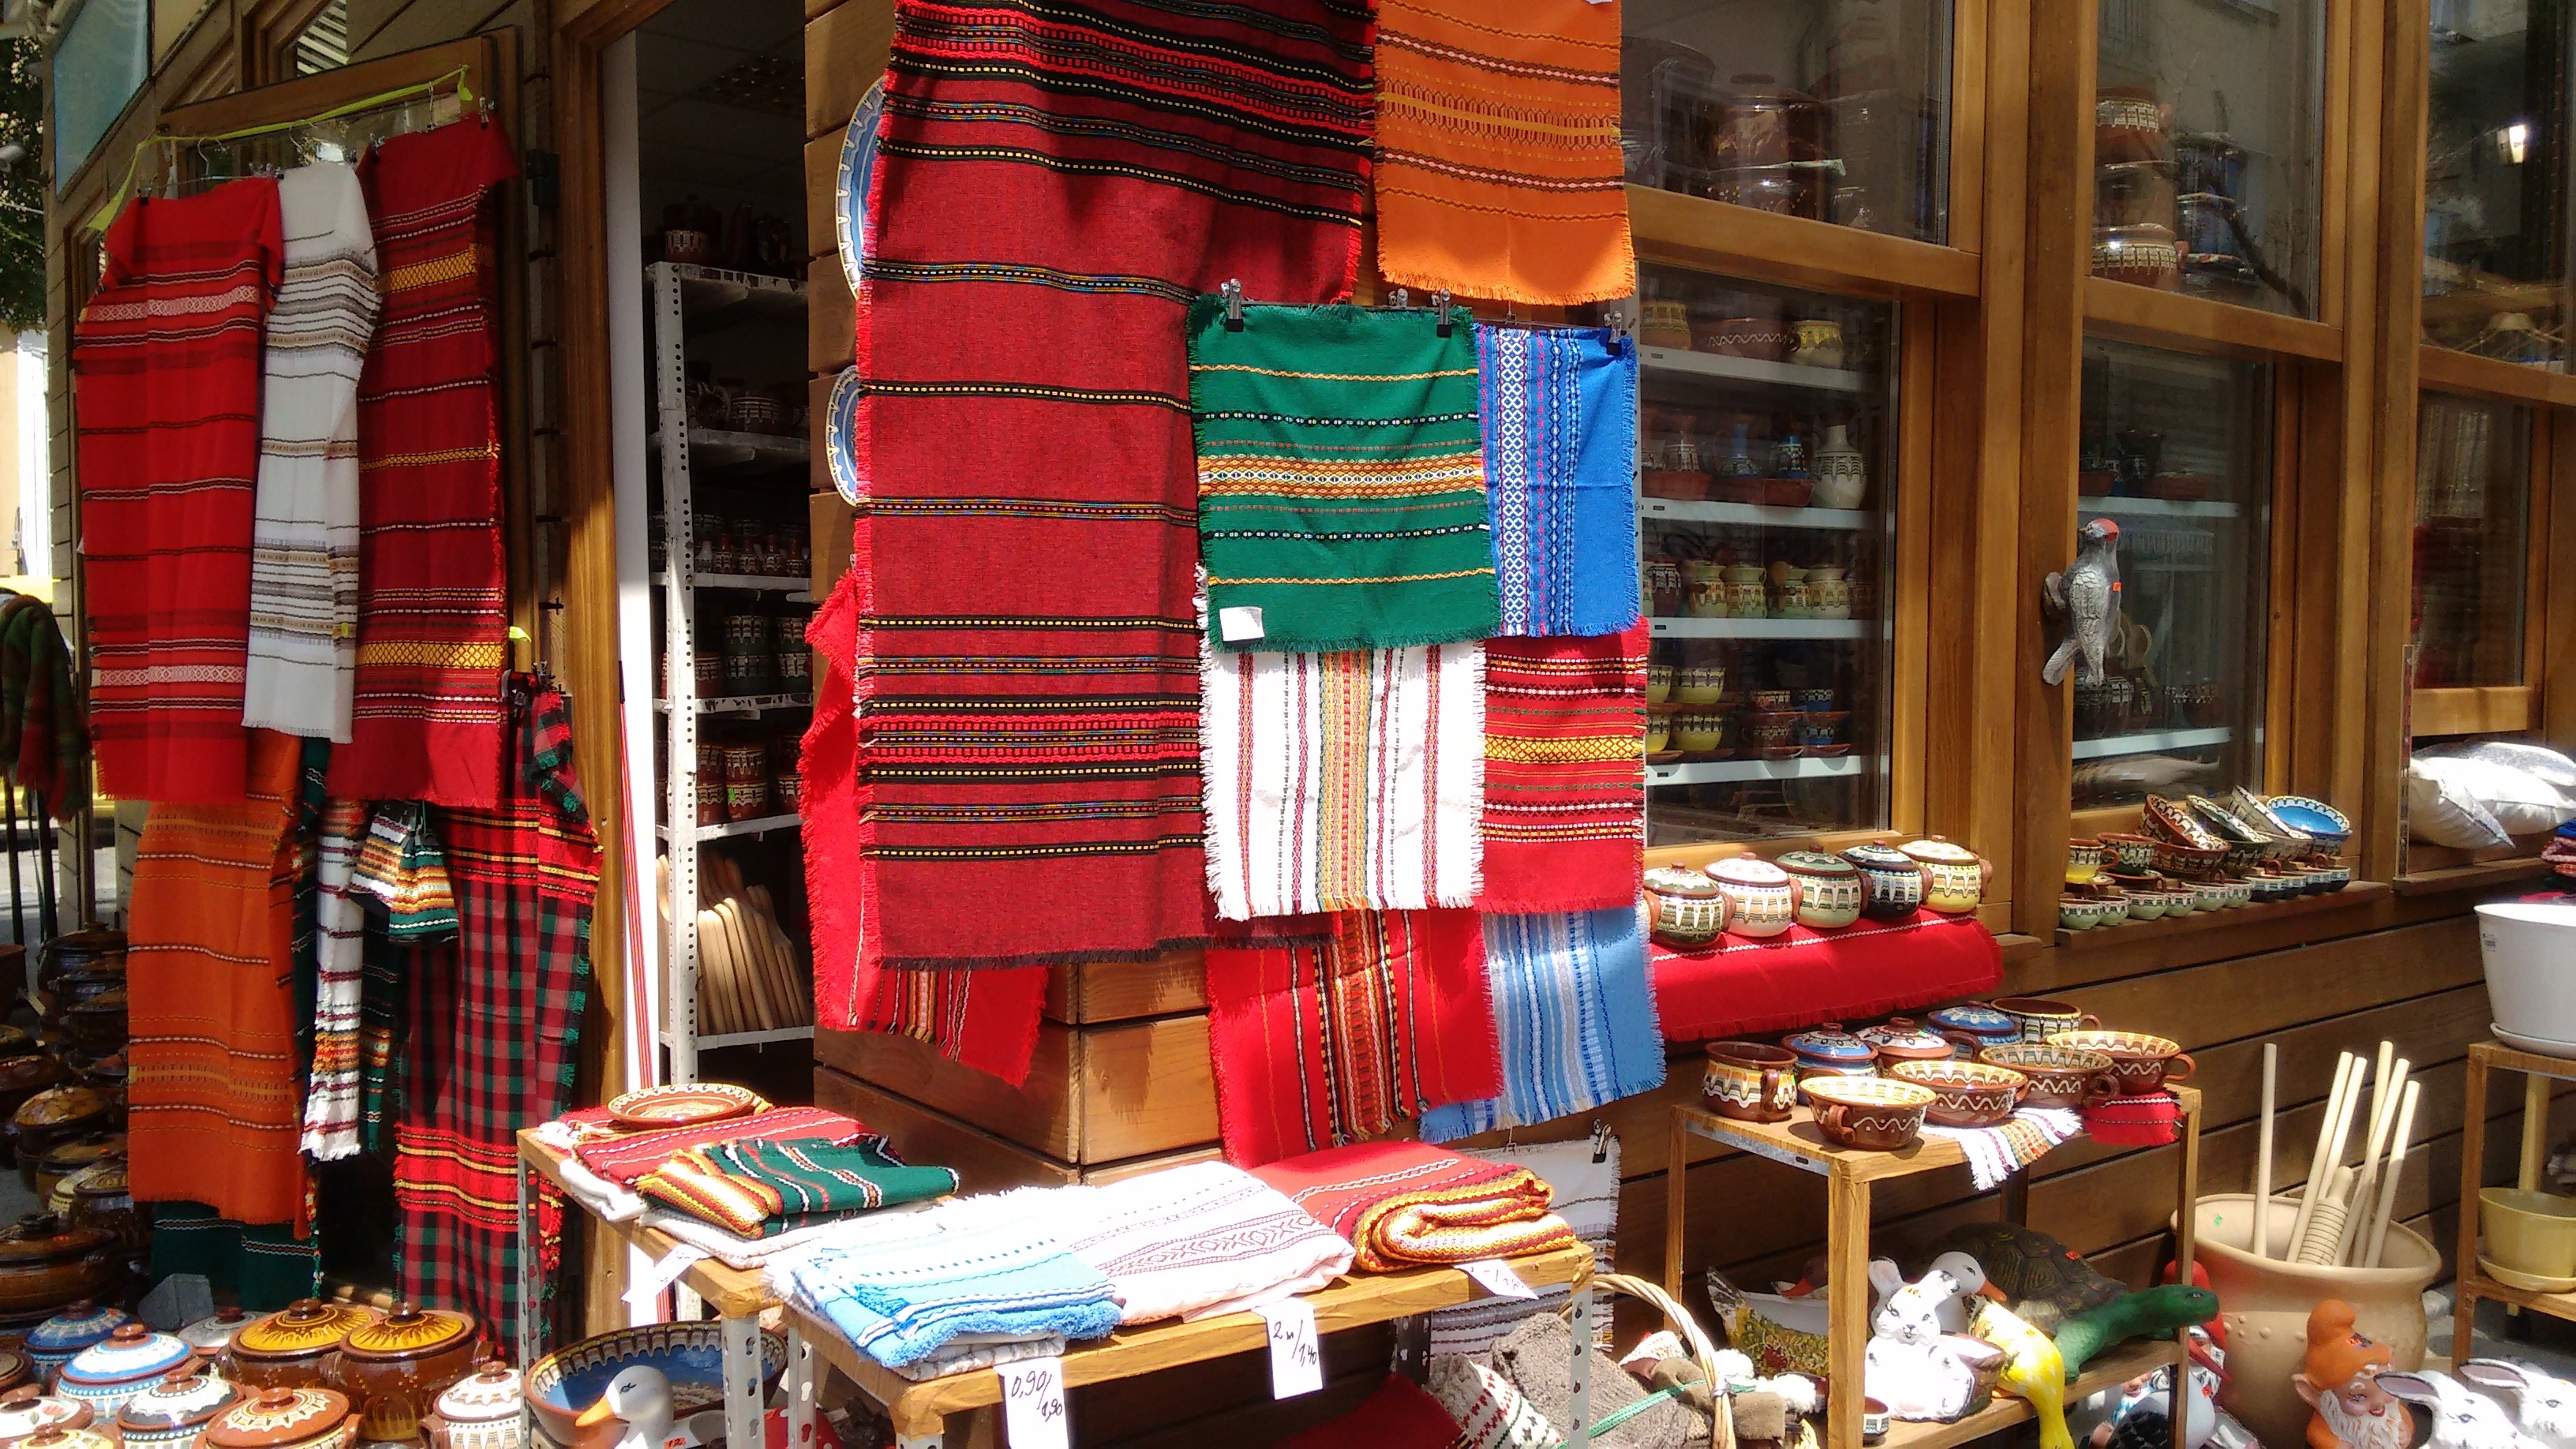
city, travel, store, color, bazaar, market, shopping, room, public space, interior design, colors, display, stall, fabrics, silky, east